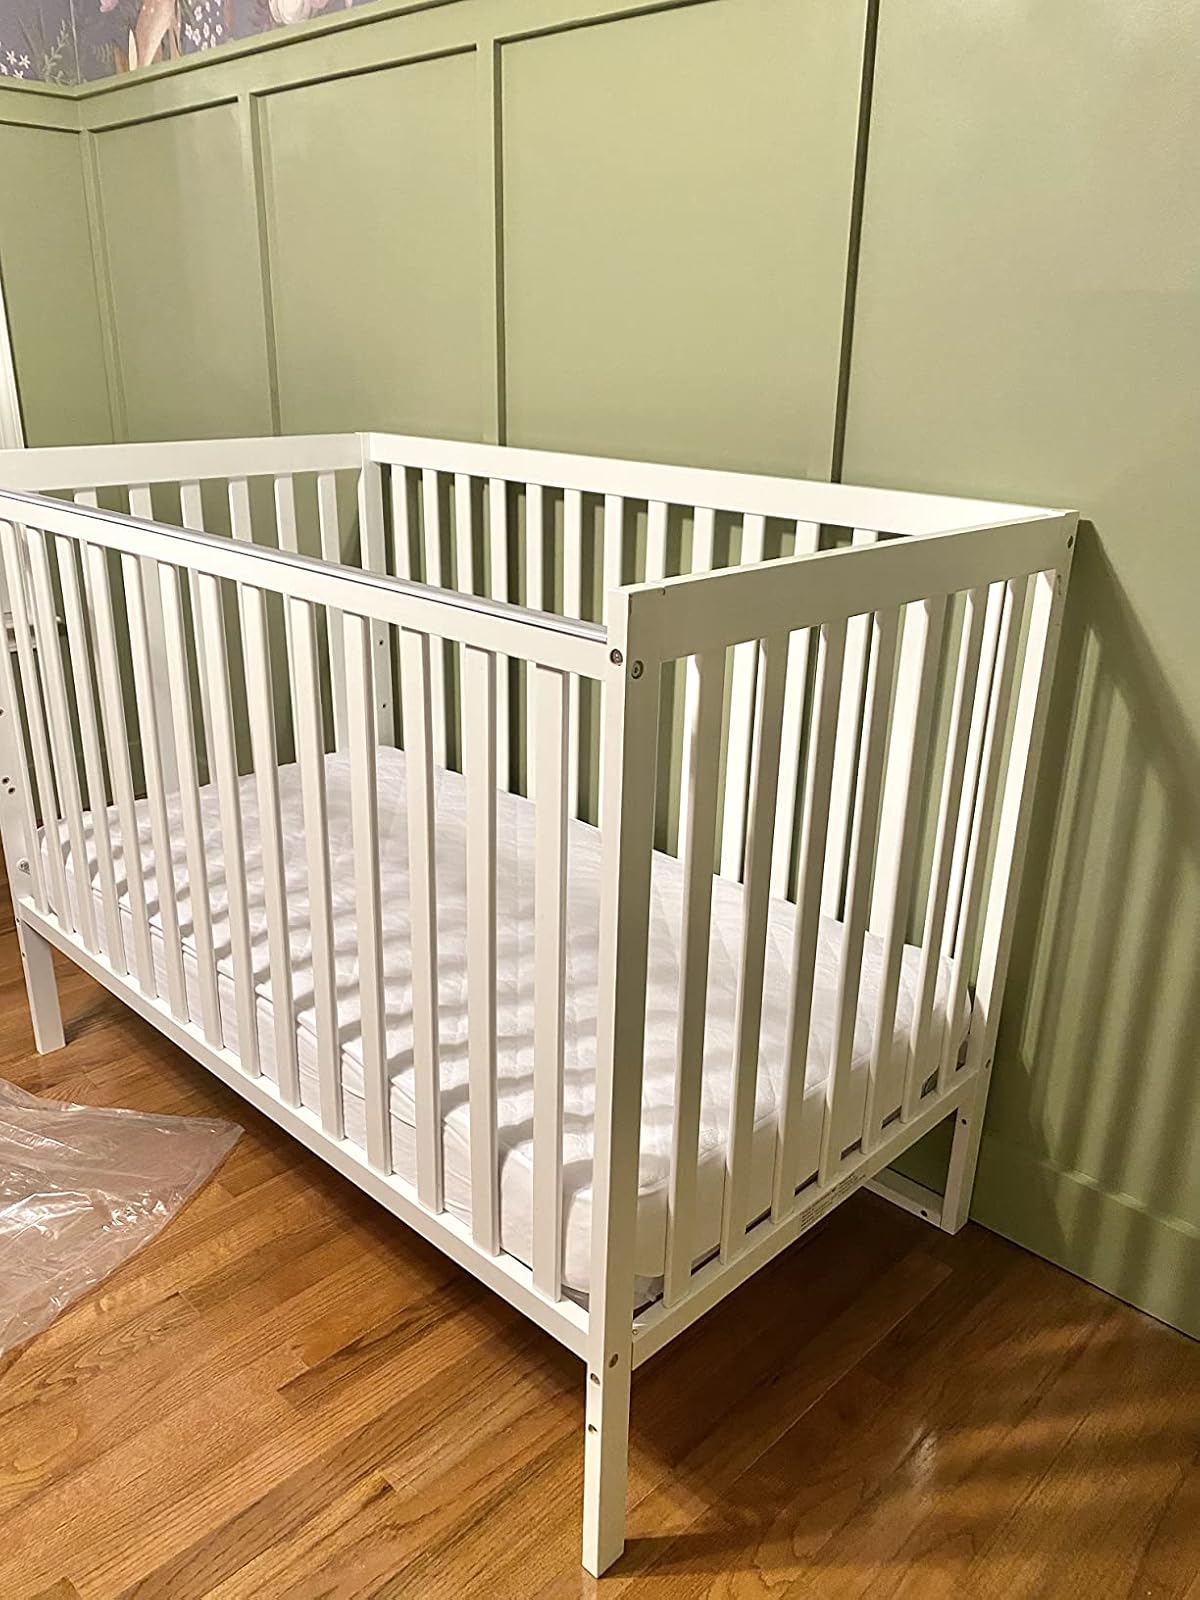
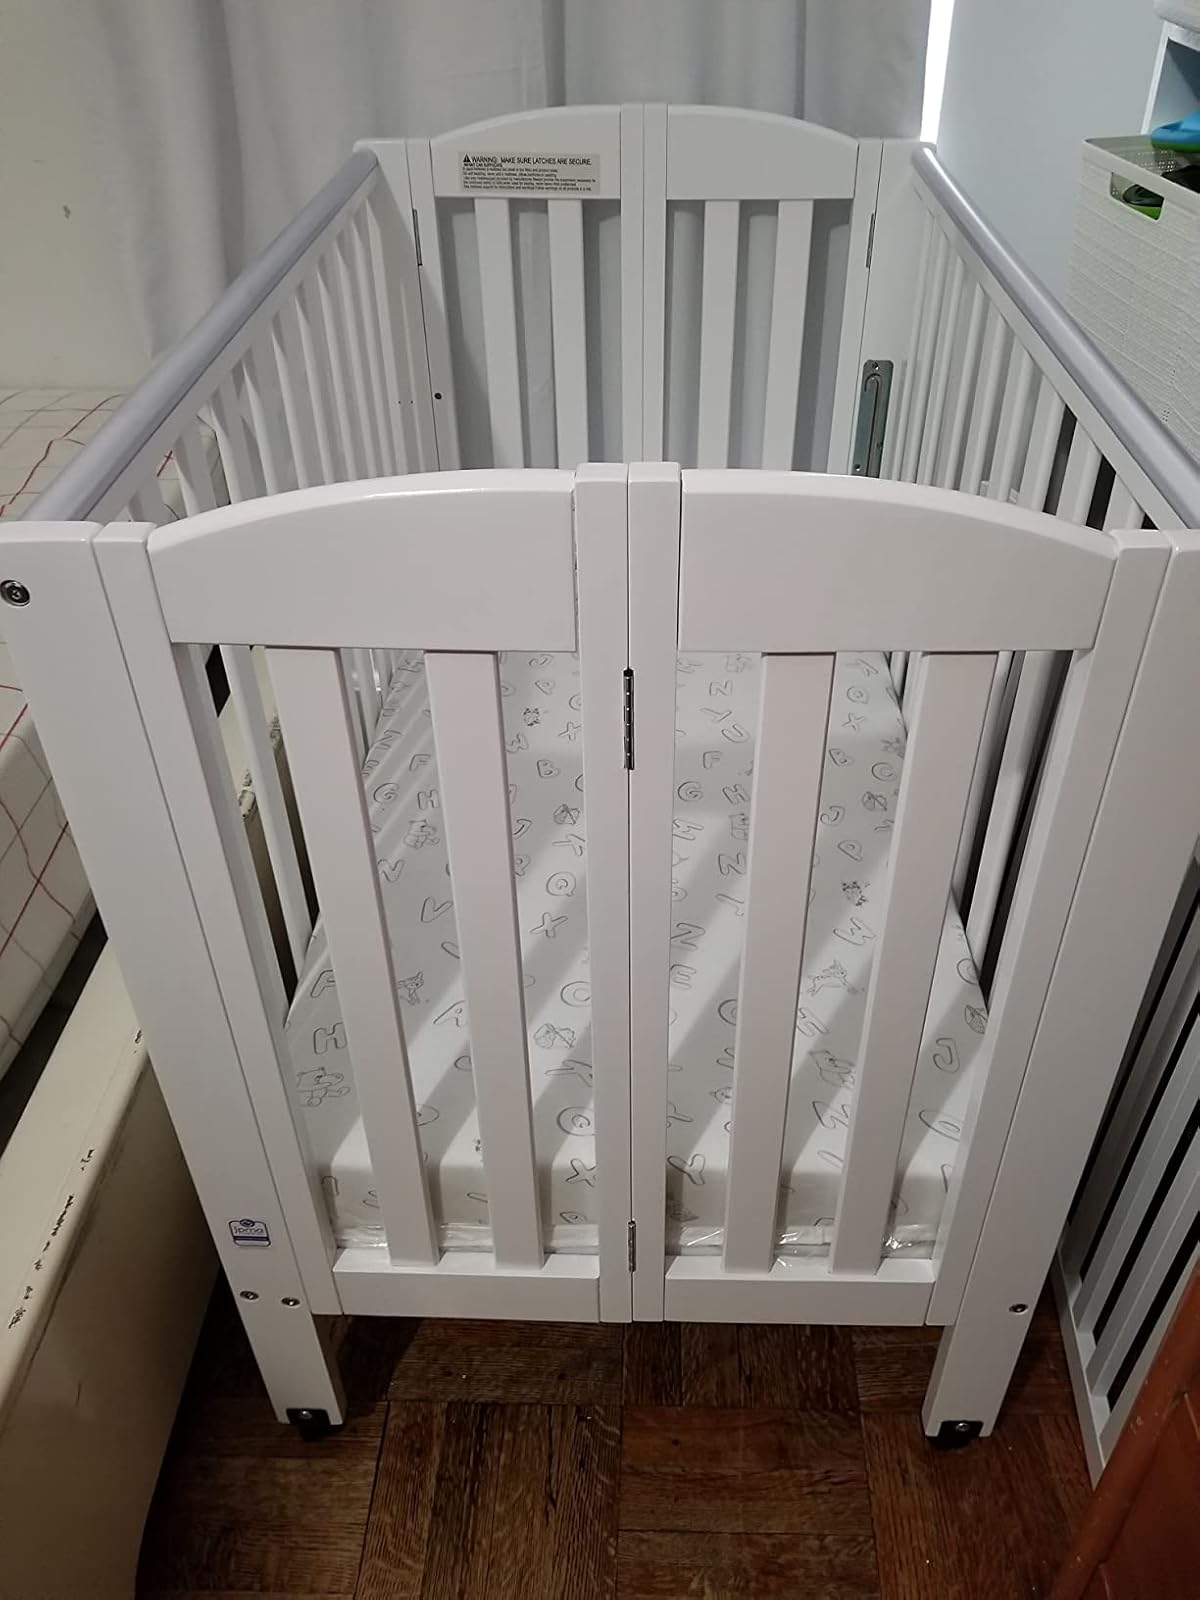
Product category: products_crib
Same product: no